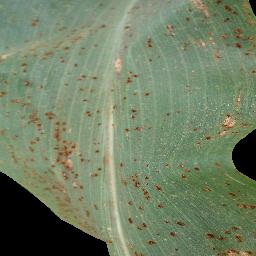
Label: Corn_(Maize)___Common_Rust